Saint-Martin-d'Août

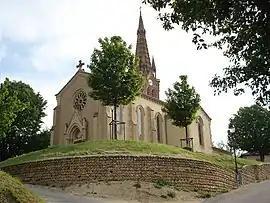
The church of Saint Martin in Saint-Martin-d'Août

Saint-Martin-d'Août is a commune in the Drôme department in southeastern France.